Exwick

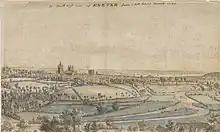
1750 watercolour by Coplestone Warre Bampfylde of Exeter from Exwick from the Royal Albert Memorial Museum's collection (3/1953/1)

Being on the edge of the Exe floodplain, mill industries were important in Exwick. A leat from the Exe was dug before Domesday Book was compiled. Other industries formerly in the area include clothmaking, aeroparts and baking. Manufacture of wooden flooring continues to this day.